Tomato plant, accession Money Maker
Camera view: horizontal (90 deg, fisheye); turntable rotation: 210 degrees
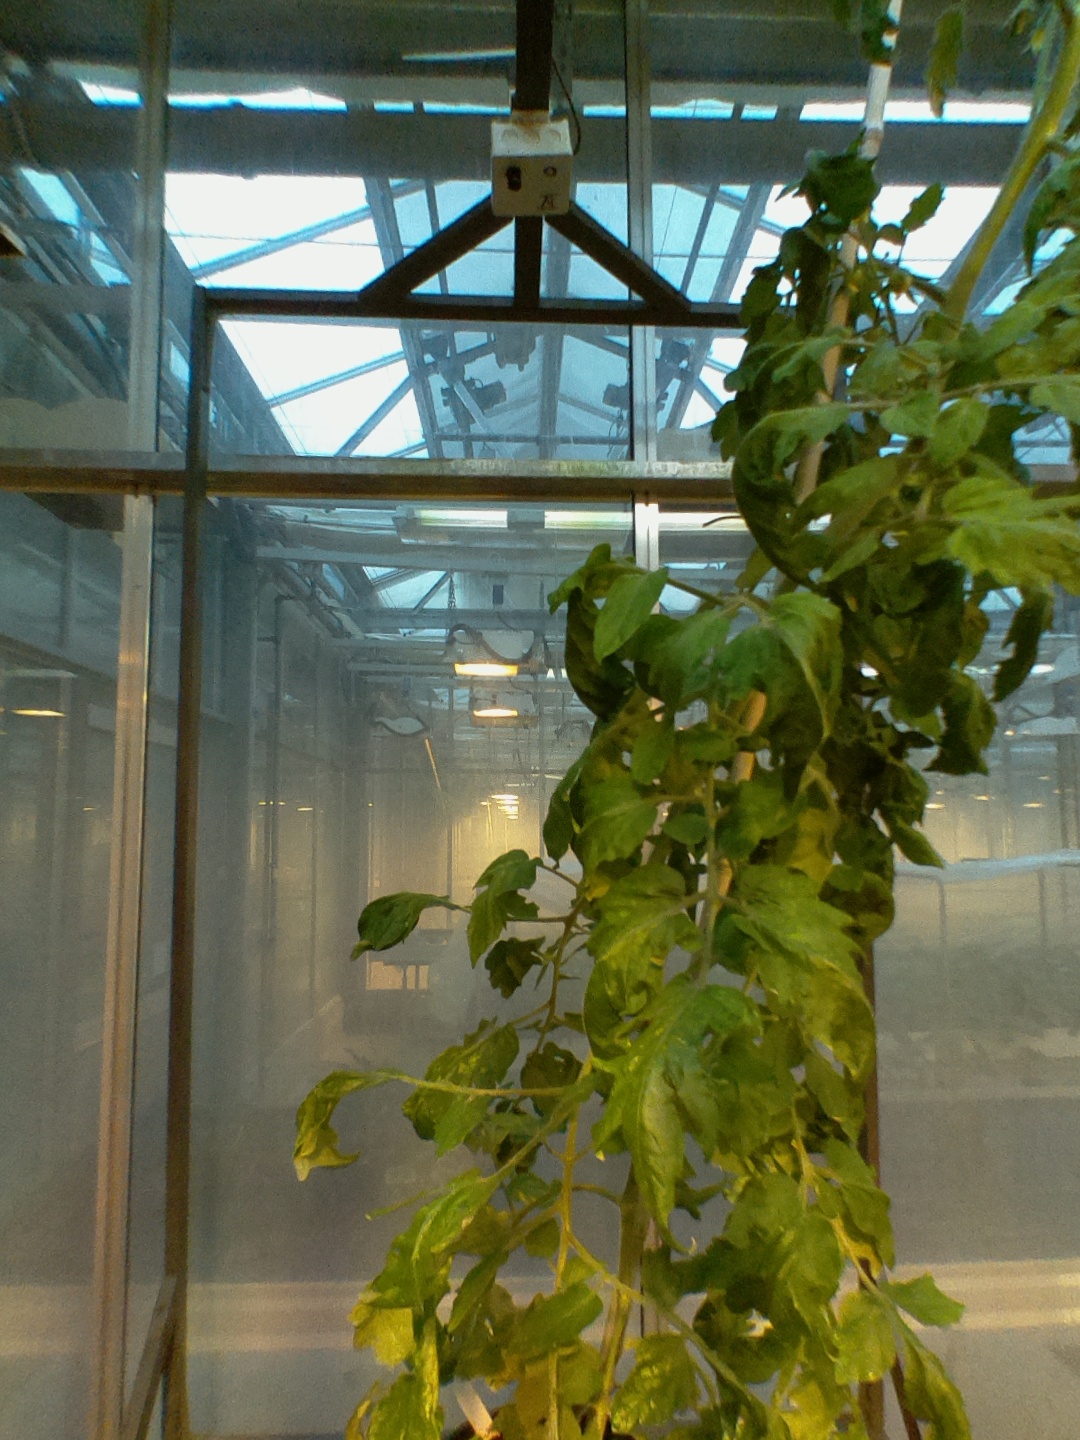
BBCH growth stage 70: Fruits at the main stem or branches visibles